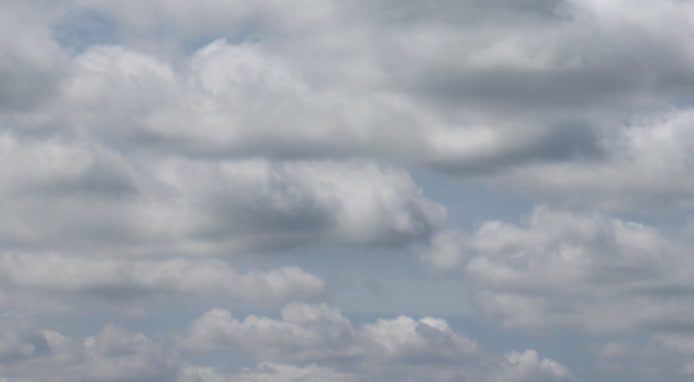
Cloud type: Stratocumulus